Radioactive contamination from the Rocky Flats Plant

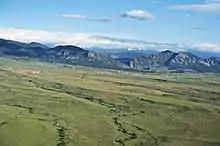
Rocky Flats site in 2011

Carl Johnson sued Jefferson County for unlawful termination, after he was forced to resign from his position as Director of the Jefferson County Health Department. He alleged that his termination was due to concerns by the board members that his reports of contamination would lower property values. The suit was settled out of court for $150,000.